Alphabet effect

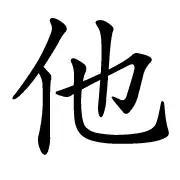
The character 他 (equivalent to English he/she/it). In Old Chinese it was pronounced ; it is composed of the 亻 radical ("person") and the character 也, which in Old Chinese was pronounced .

Several scholars have pointed out that the logographic account of Chinese writing is obsolete and incorrect. John DeFrancis suggests the use of the term semasiographic rather than logographic, because the idea of Chinese characters as pictorial in nature is only partially true. From Dominic Yu's account: